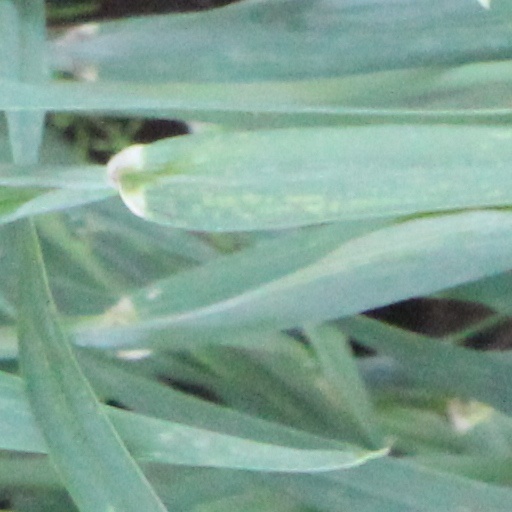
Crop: wheat